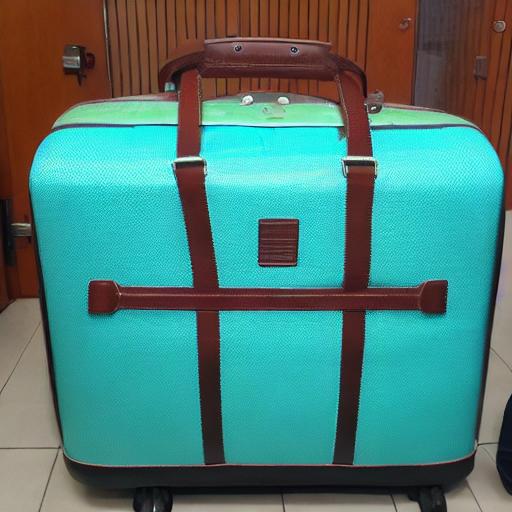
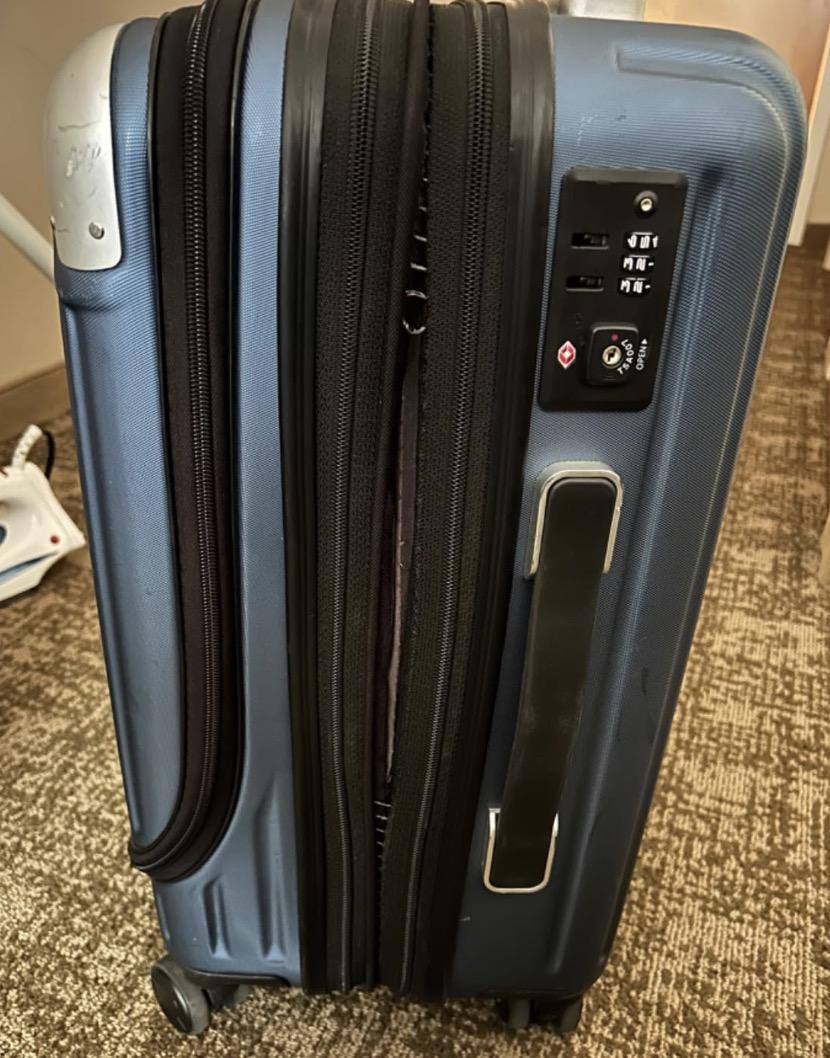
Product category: items_tea
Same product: no